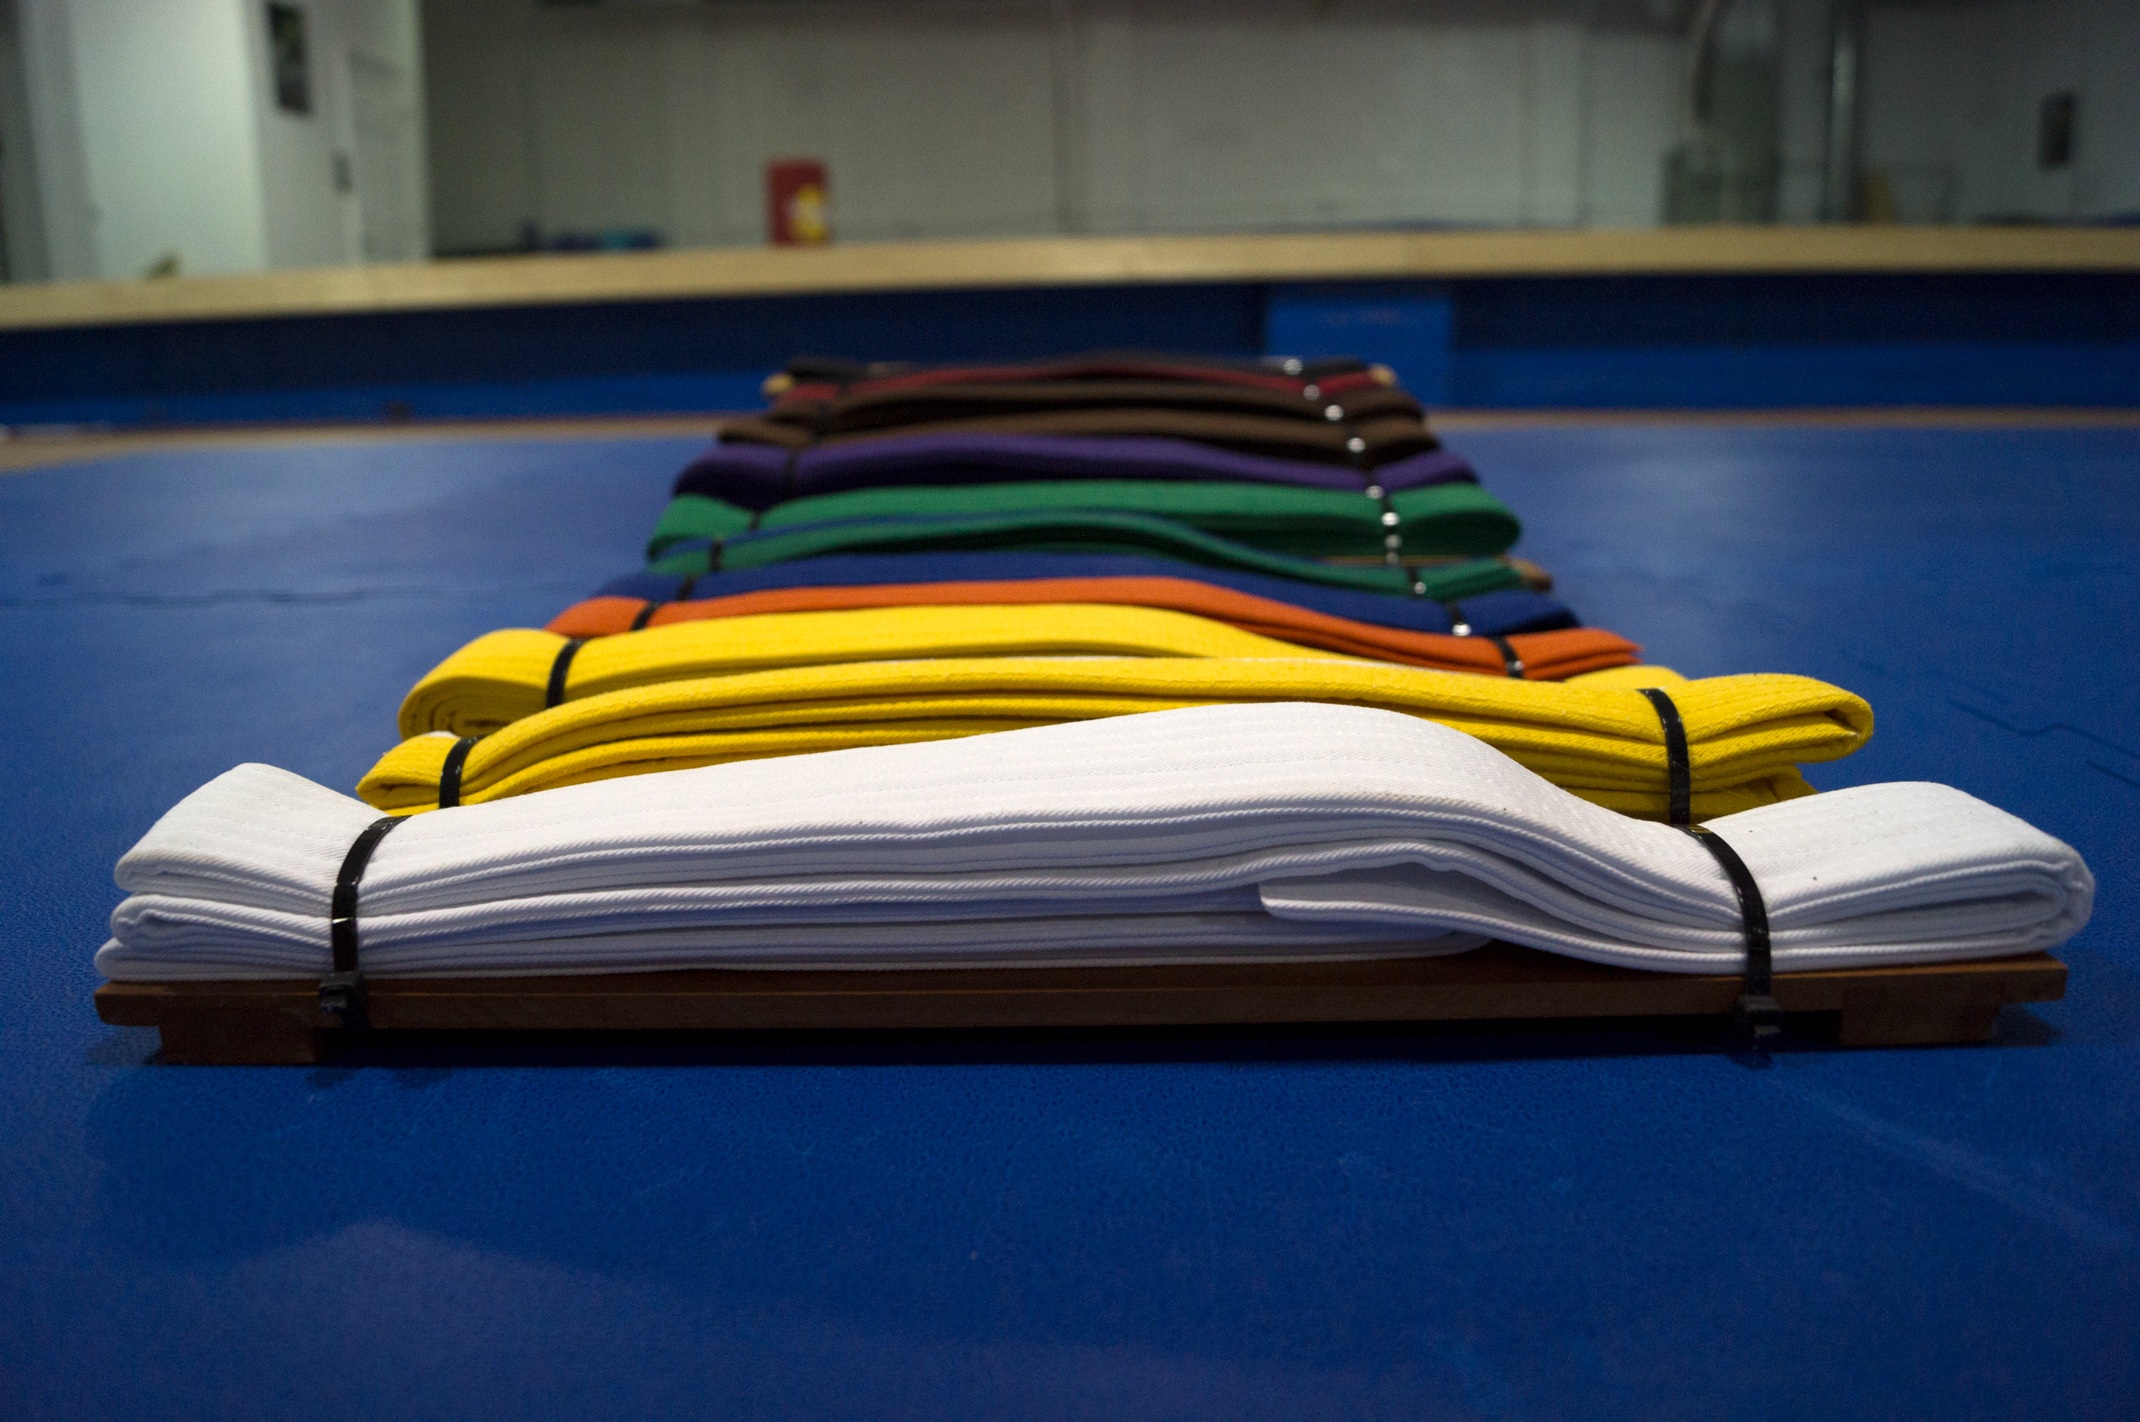
vehicle, swimming pool, furniture, colors, boating, bed, karate, inflatable, belts, martial arts